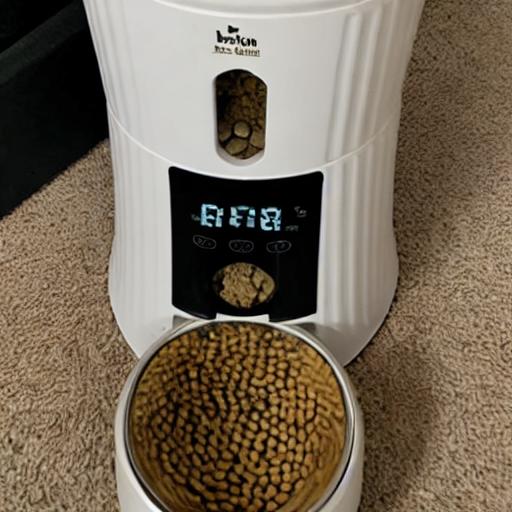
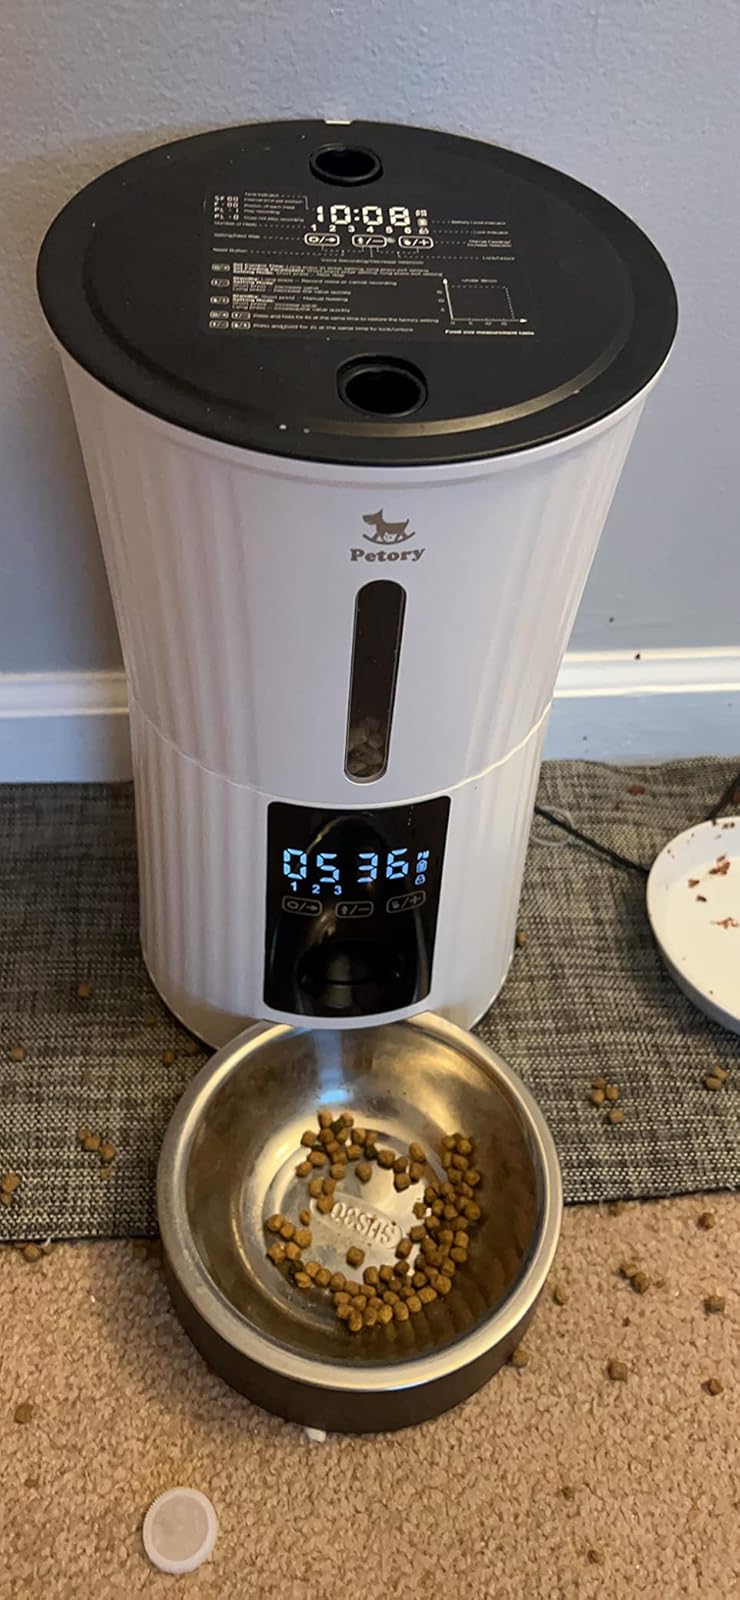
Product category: items_feeder
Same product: no